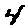
Label: 4